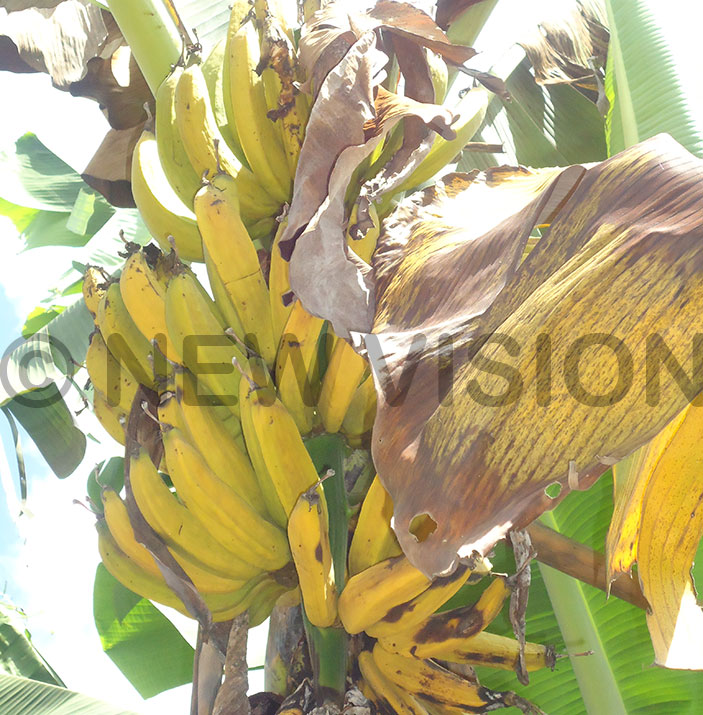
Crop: unknown
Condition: banana_panama_disease